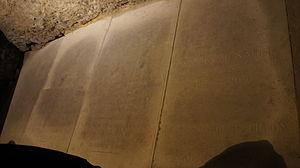
Dans la Crypte de la première basilique en 401 les gisants des archeveques. This building is indexed in the Base Mérimée, a database of architectural heritage maintained by the French Ministry of Culture,
Le premier texte précis concernant le diocèse de Reims date du concile d'Arles en 314 : parmi les seize évêques figurant à ce concile se trouvaient ceux de Reims et de Trèves, provinces de la Gaule Belgique. D'après la tradition, l'évêché de Reims fut fondé vers 250 par les saints Sixte et Sinice. Aucun de leurs successeurs ne fut plus célèbre que saint Remi, mort en 533, après 74 ans d'épiscopat.